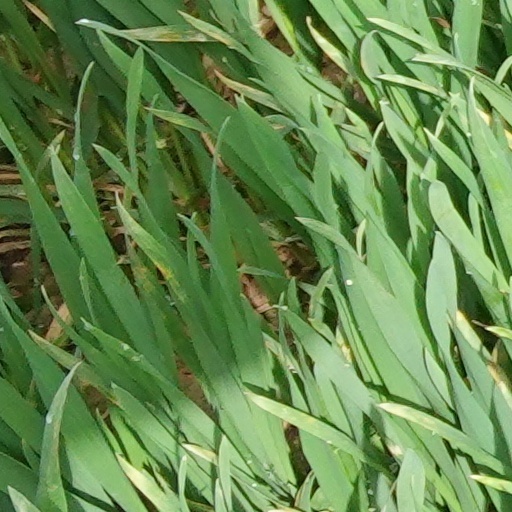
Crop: wheat